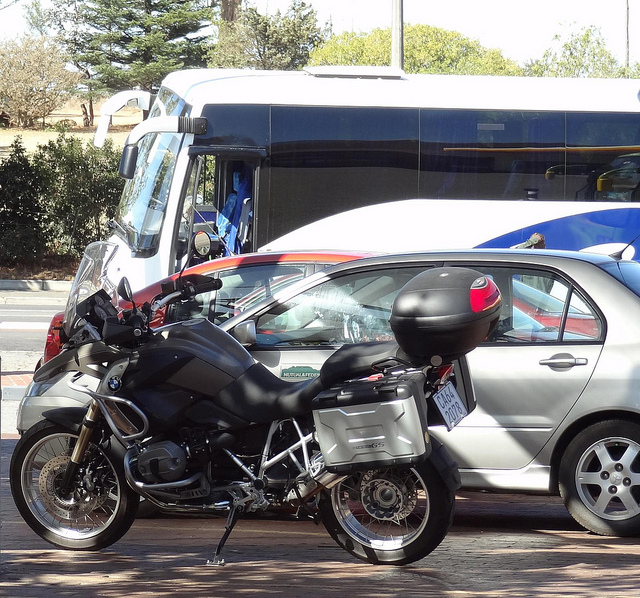
A motorcycle sitting in front of a car and a bus.

A motorcycle, car and bus are parked in a lot.